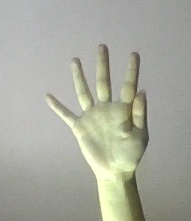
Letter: sheen